Damascus Gymnasium

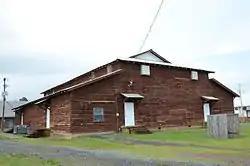

The Damascus Gymnasium is a historic school building on Arkansas Highway 285 in Damascus, Arkansas. It is a rustic -story wood-frame structure, with a central clerestory section covered by a gable-on-hip roof, and side wings covered by a shed roof. The main entrance, on the east side, is sheltered by a gabled porch, with secondary entrances on the south side, each sheltered by a gable roof supported by large brackets. The gymnasium was built in 1933 with funding support from the Works Progress Administration.